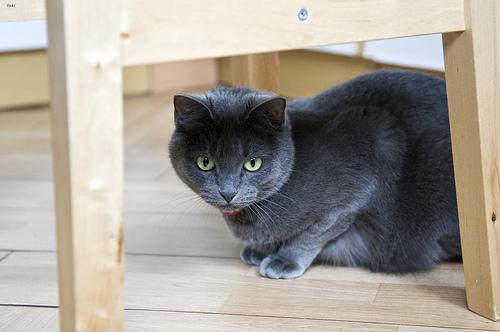
Breed: Russian Blue